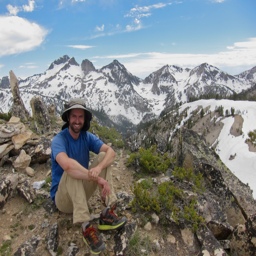
on the summit looking out towards where we came from .